Aix-en-Provence

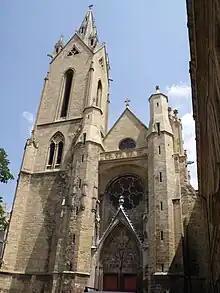
Saint-Jean-de-Malte

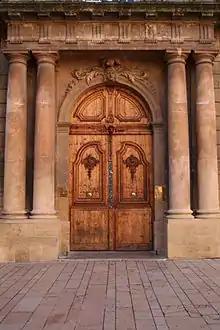
The Institute of Political Studies (Sciences Po)

Among its other public institutions, Aix also has the second most important Appeal Court (Palais de Justice) outside of Paris, located near the site of the former Palace of the Counts (Palais des Comtes) of Provence.